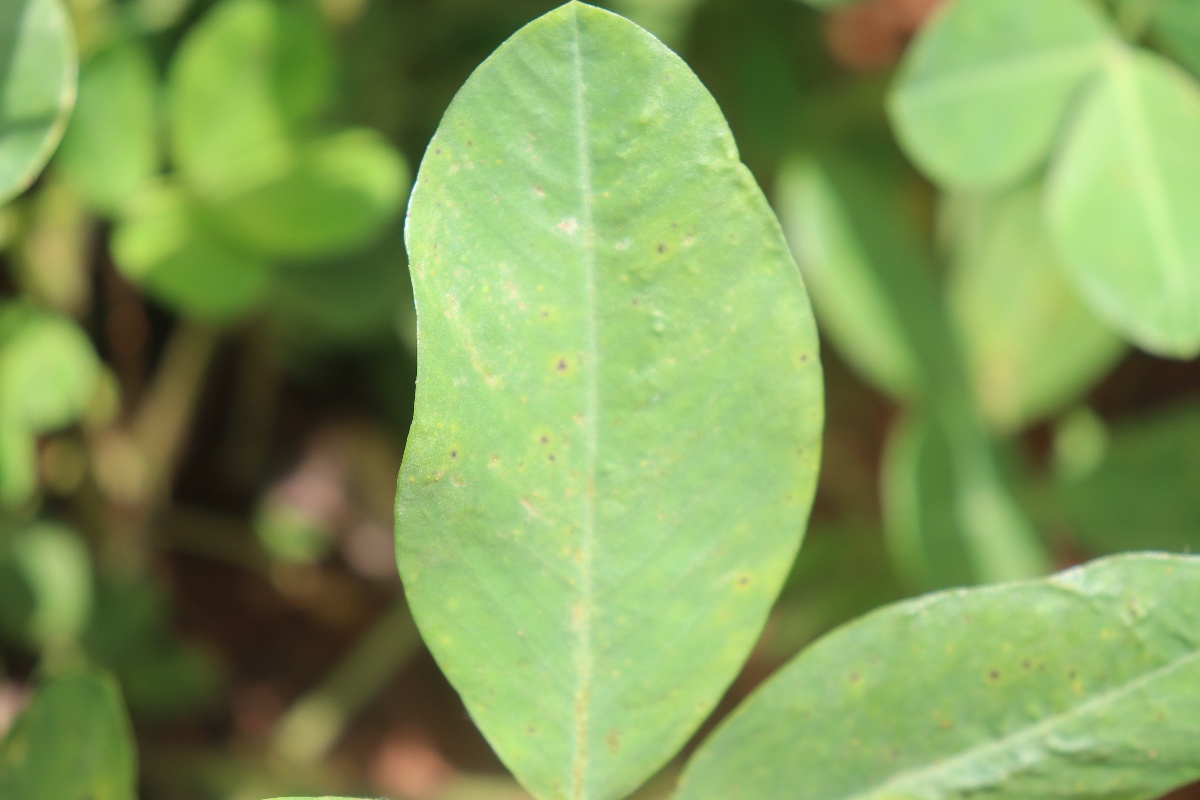
Label: early_leaf_spot